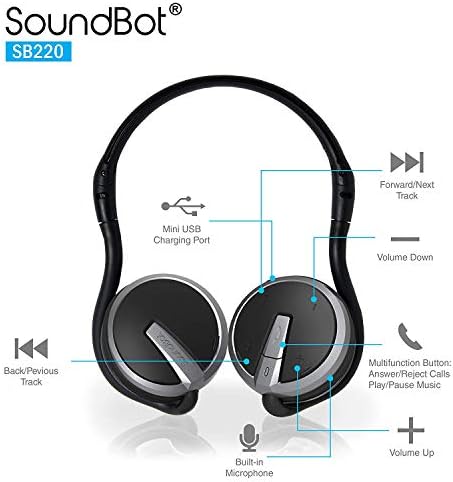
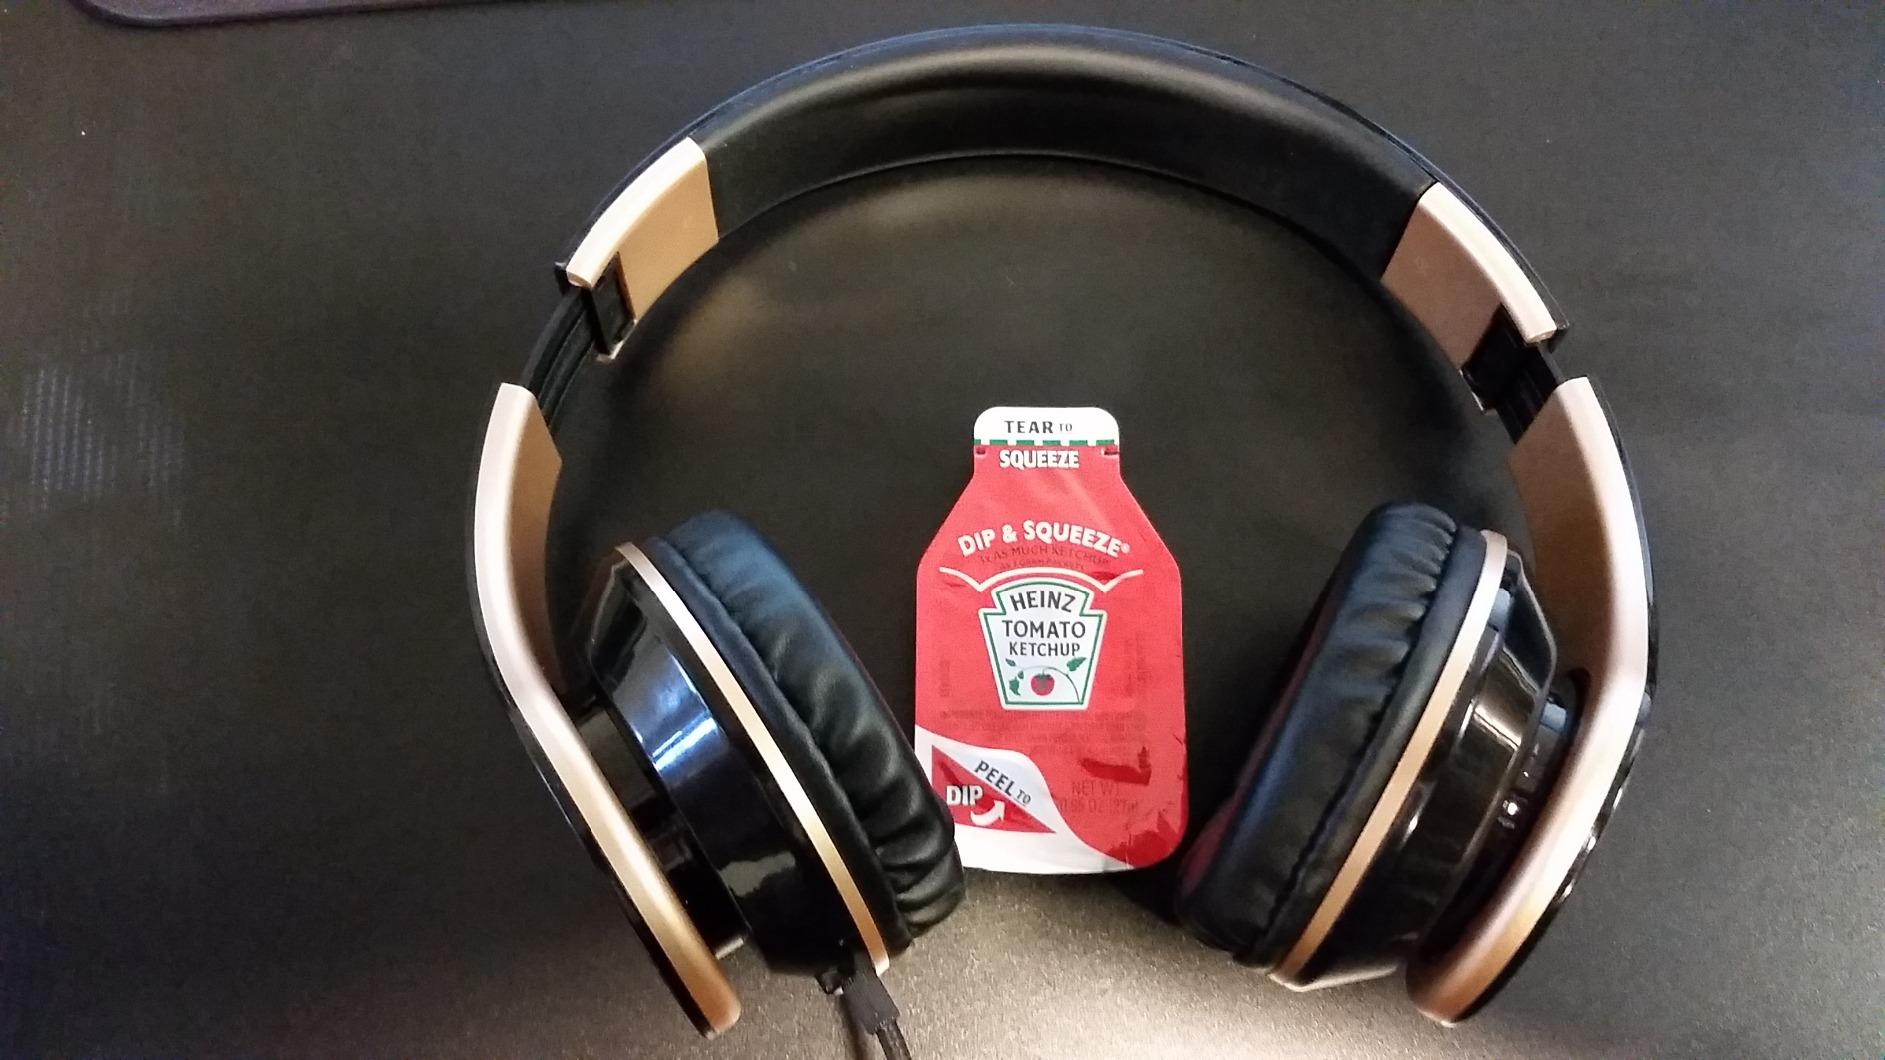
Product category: headphones
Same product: no